2000s

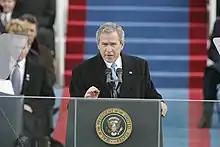
George W. Bush, the 43rd president of the United States, 2001–2009

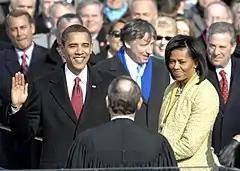
Barack Obama, the first African American president of the United States, was inaugurated in 2009

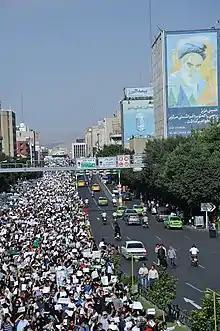
Protesters in Tehran during the 2009 Iranian election protests

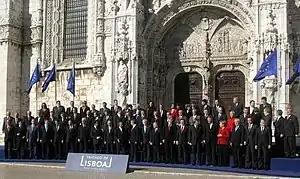
Treaty of Lisbon

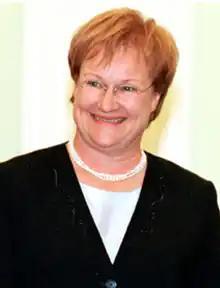
Tarja Halonen served as Finland's 11th President and the first female head of state from 2000 to 2012.

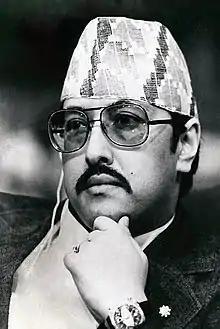
Birendra of Nepal

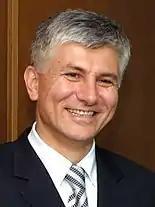
Zoran Djindjic

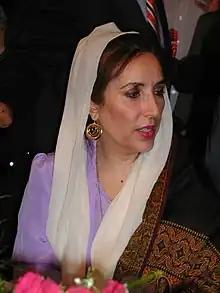
Benazir Bhutto

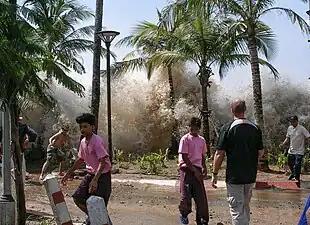
2004 Indian Ocean earthquake. The tsunami caused by the December 26, 2004, earthquake strikes Ao Nang, Thailand.

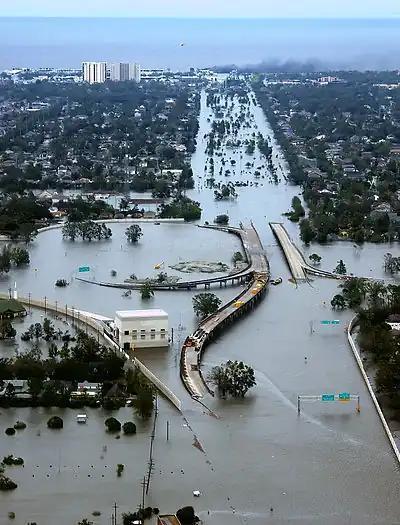
2005 flooding in New Orleans, caused by Hurricane Katrina.

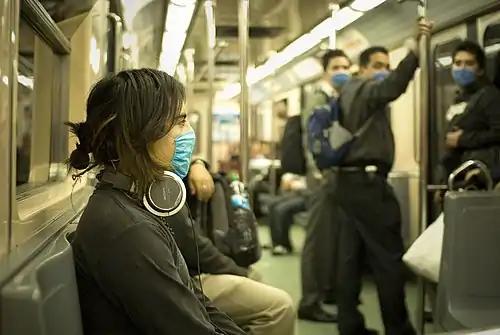
People in Mexico City wear masks on a train due to the swine flu outbreak, April 2009

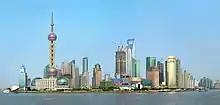
Shanghai becomes a symbol of the recent economic boom of China.

The 2000s experienced some of the worst and most destructive natural disasters in history.